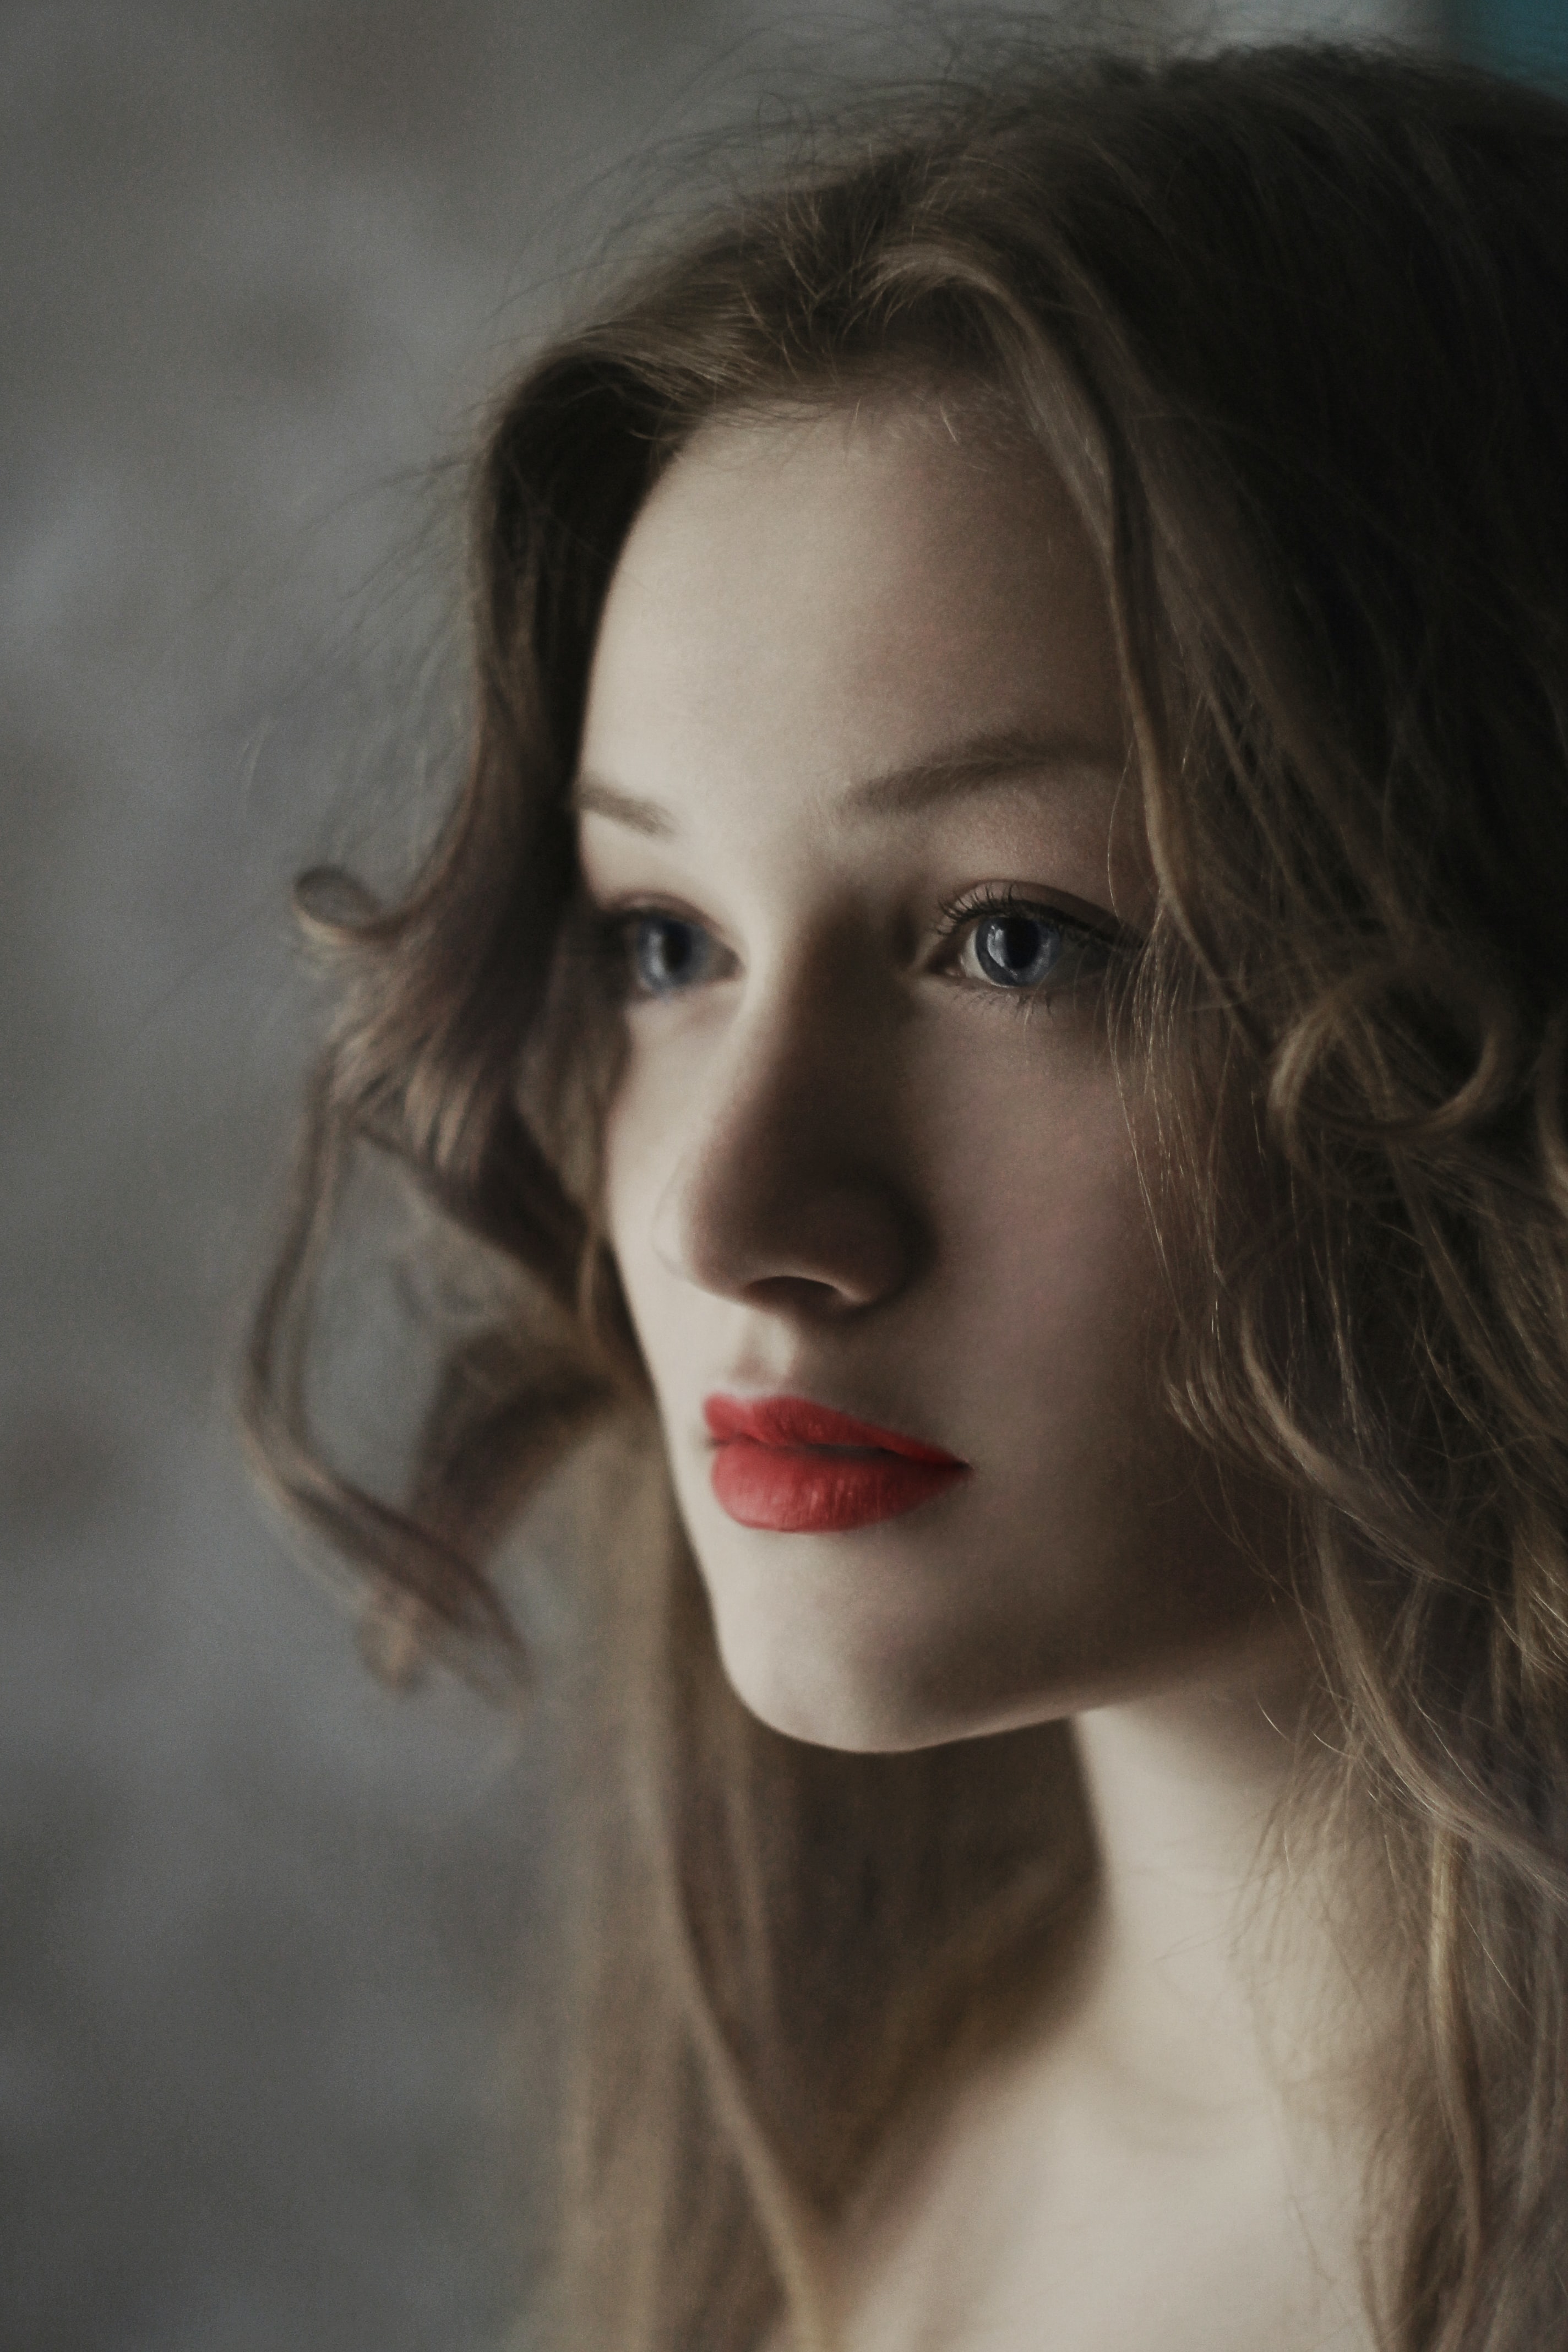
Gender: women